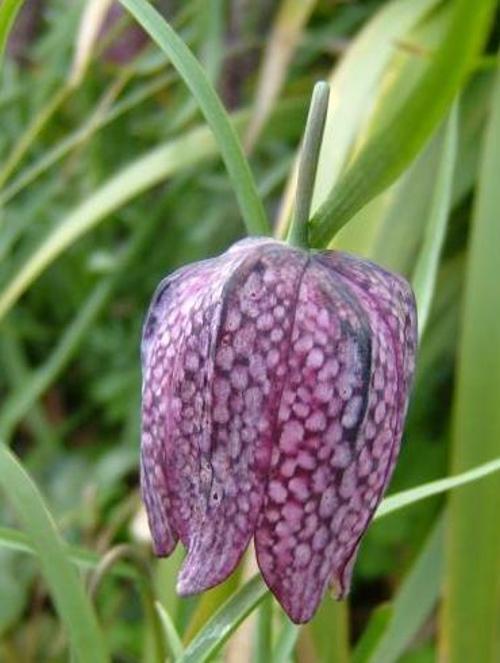
Label: fritillary